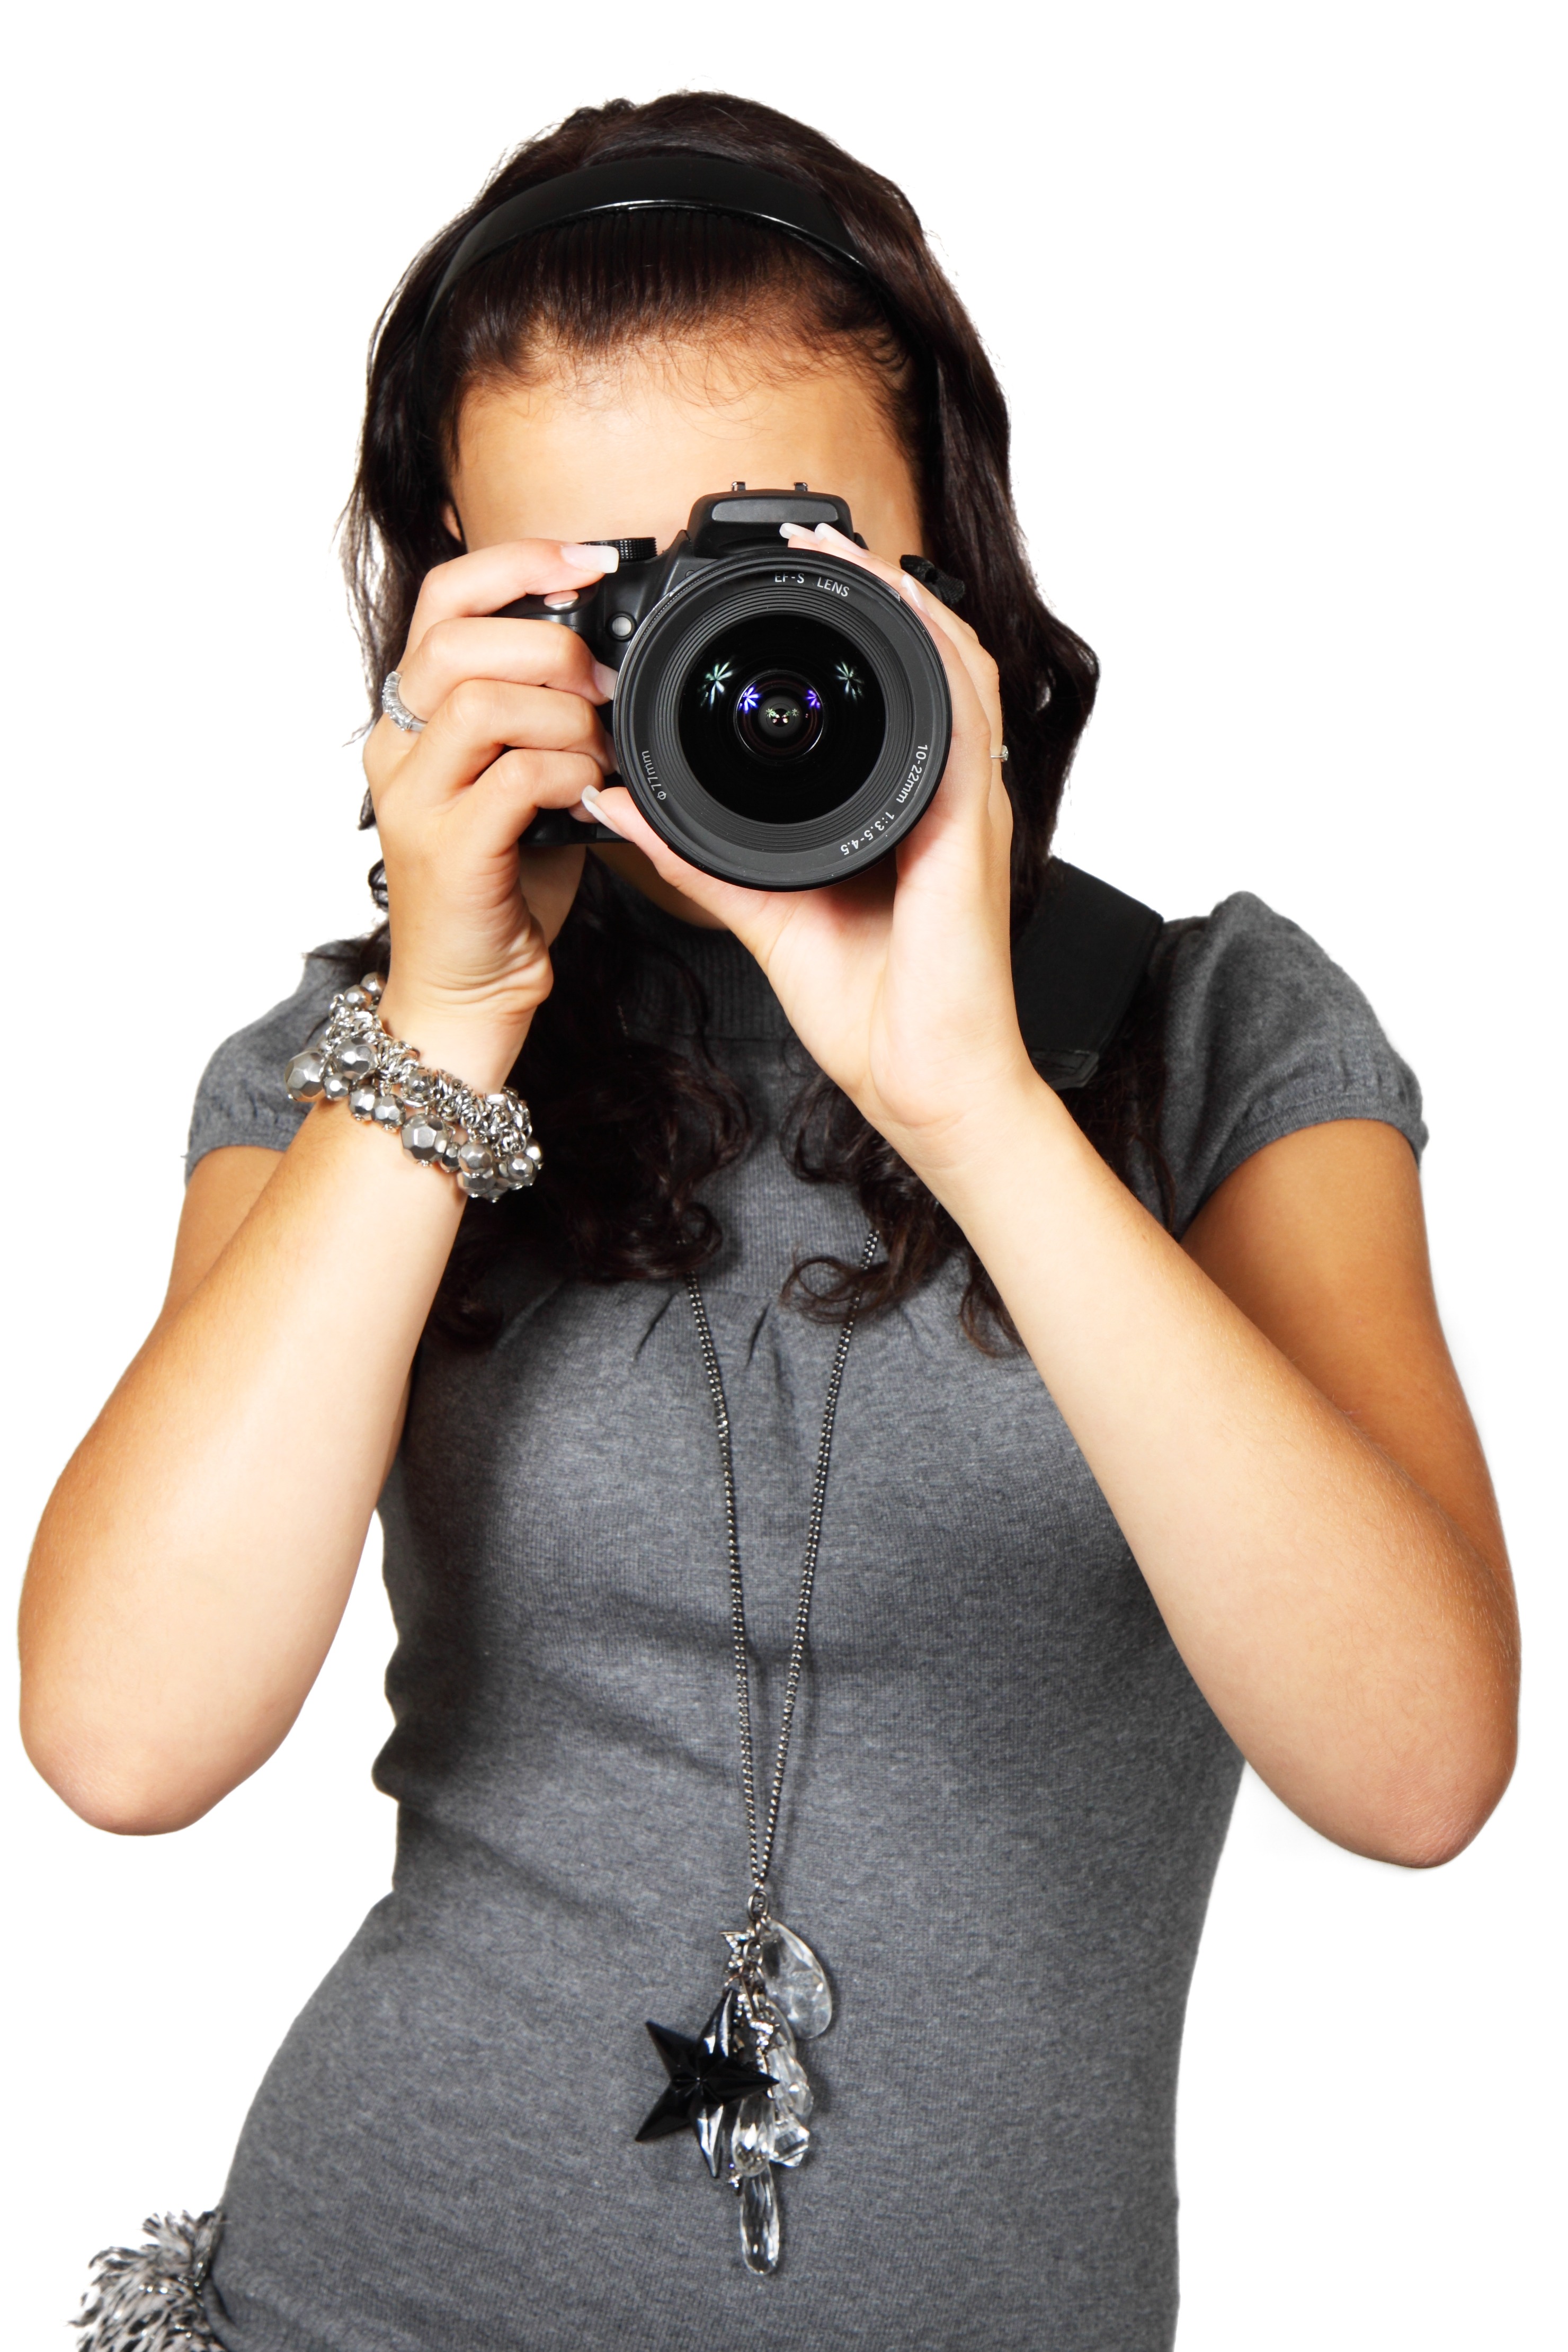
people, girl, woman, technology, camera, photography, photographer, photo, slr, female, singer, young, lens, equipment, clothing, arm, hairstyle, human body, nose, neck, glasses, goggles, digital, photograph, moustache, shot, organ, costume, vision care